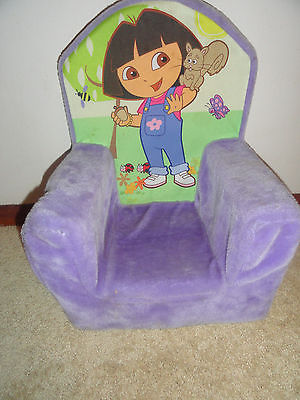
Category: chair